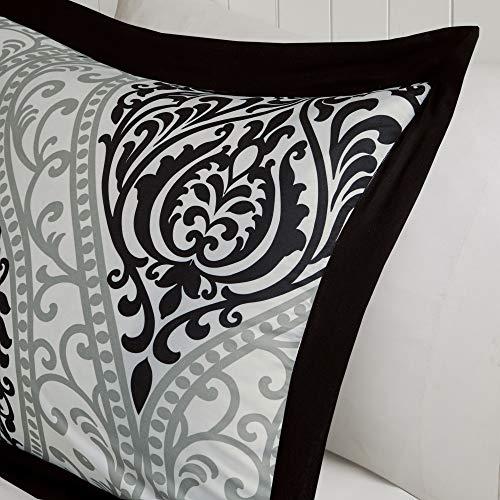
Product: Intelligent Design Senna Teen Girls Duvet Cover Set King/Cal King Size - Black, Damask – 5 Piece Duvet Covers Bedding Sets – Ultra Soft Microfiber Girls Bedding Bed Sets
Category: Home & Kitchen | Bedding | Kids' Bedding | Duvet Covers & Sets | Duvet Cover Sets
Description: Set includeds: 1 duvet cover, 2 King shams, 2 decorative pillows.
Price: $64.99
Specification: ProductDimensions:104x90x0.5inches|ItemWeight:5.36pounds|ShippingWeight:6.25pounds(Viewshippingratesandpolicies)|Manufacturer:IntelligentDesign|ASIN:B00ZHN519U|Itemmodelnumber:ID12-498